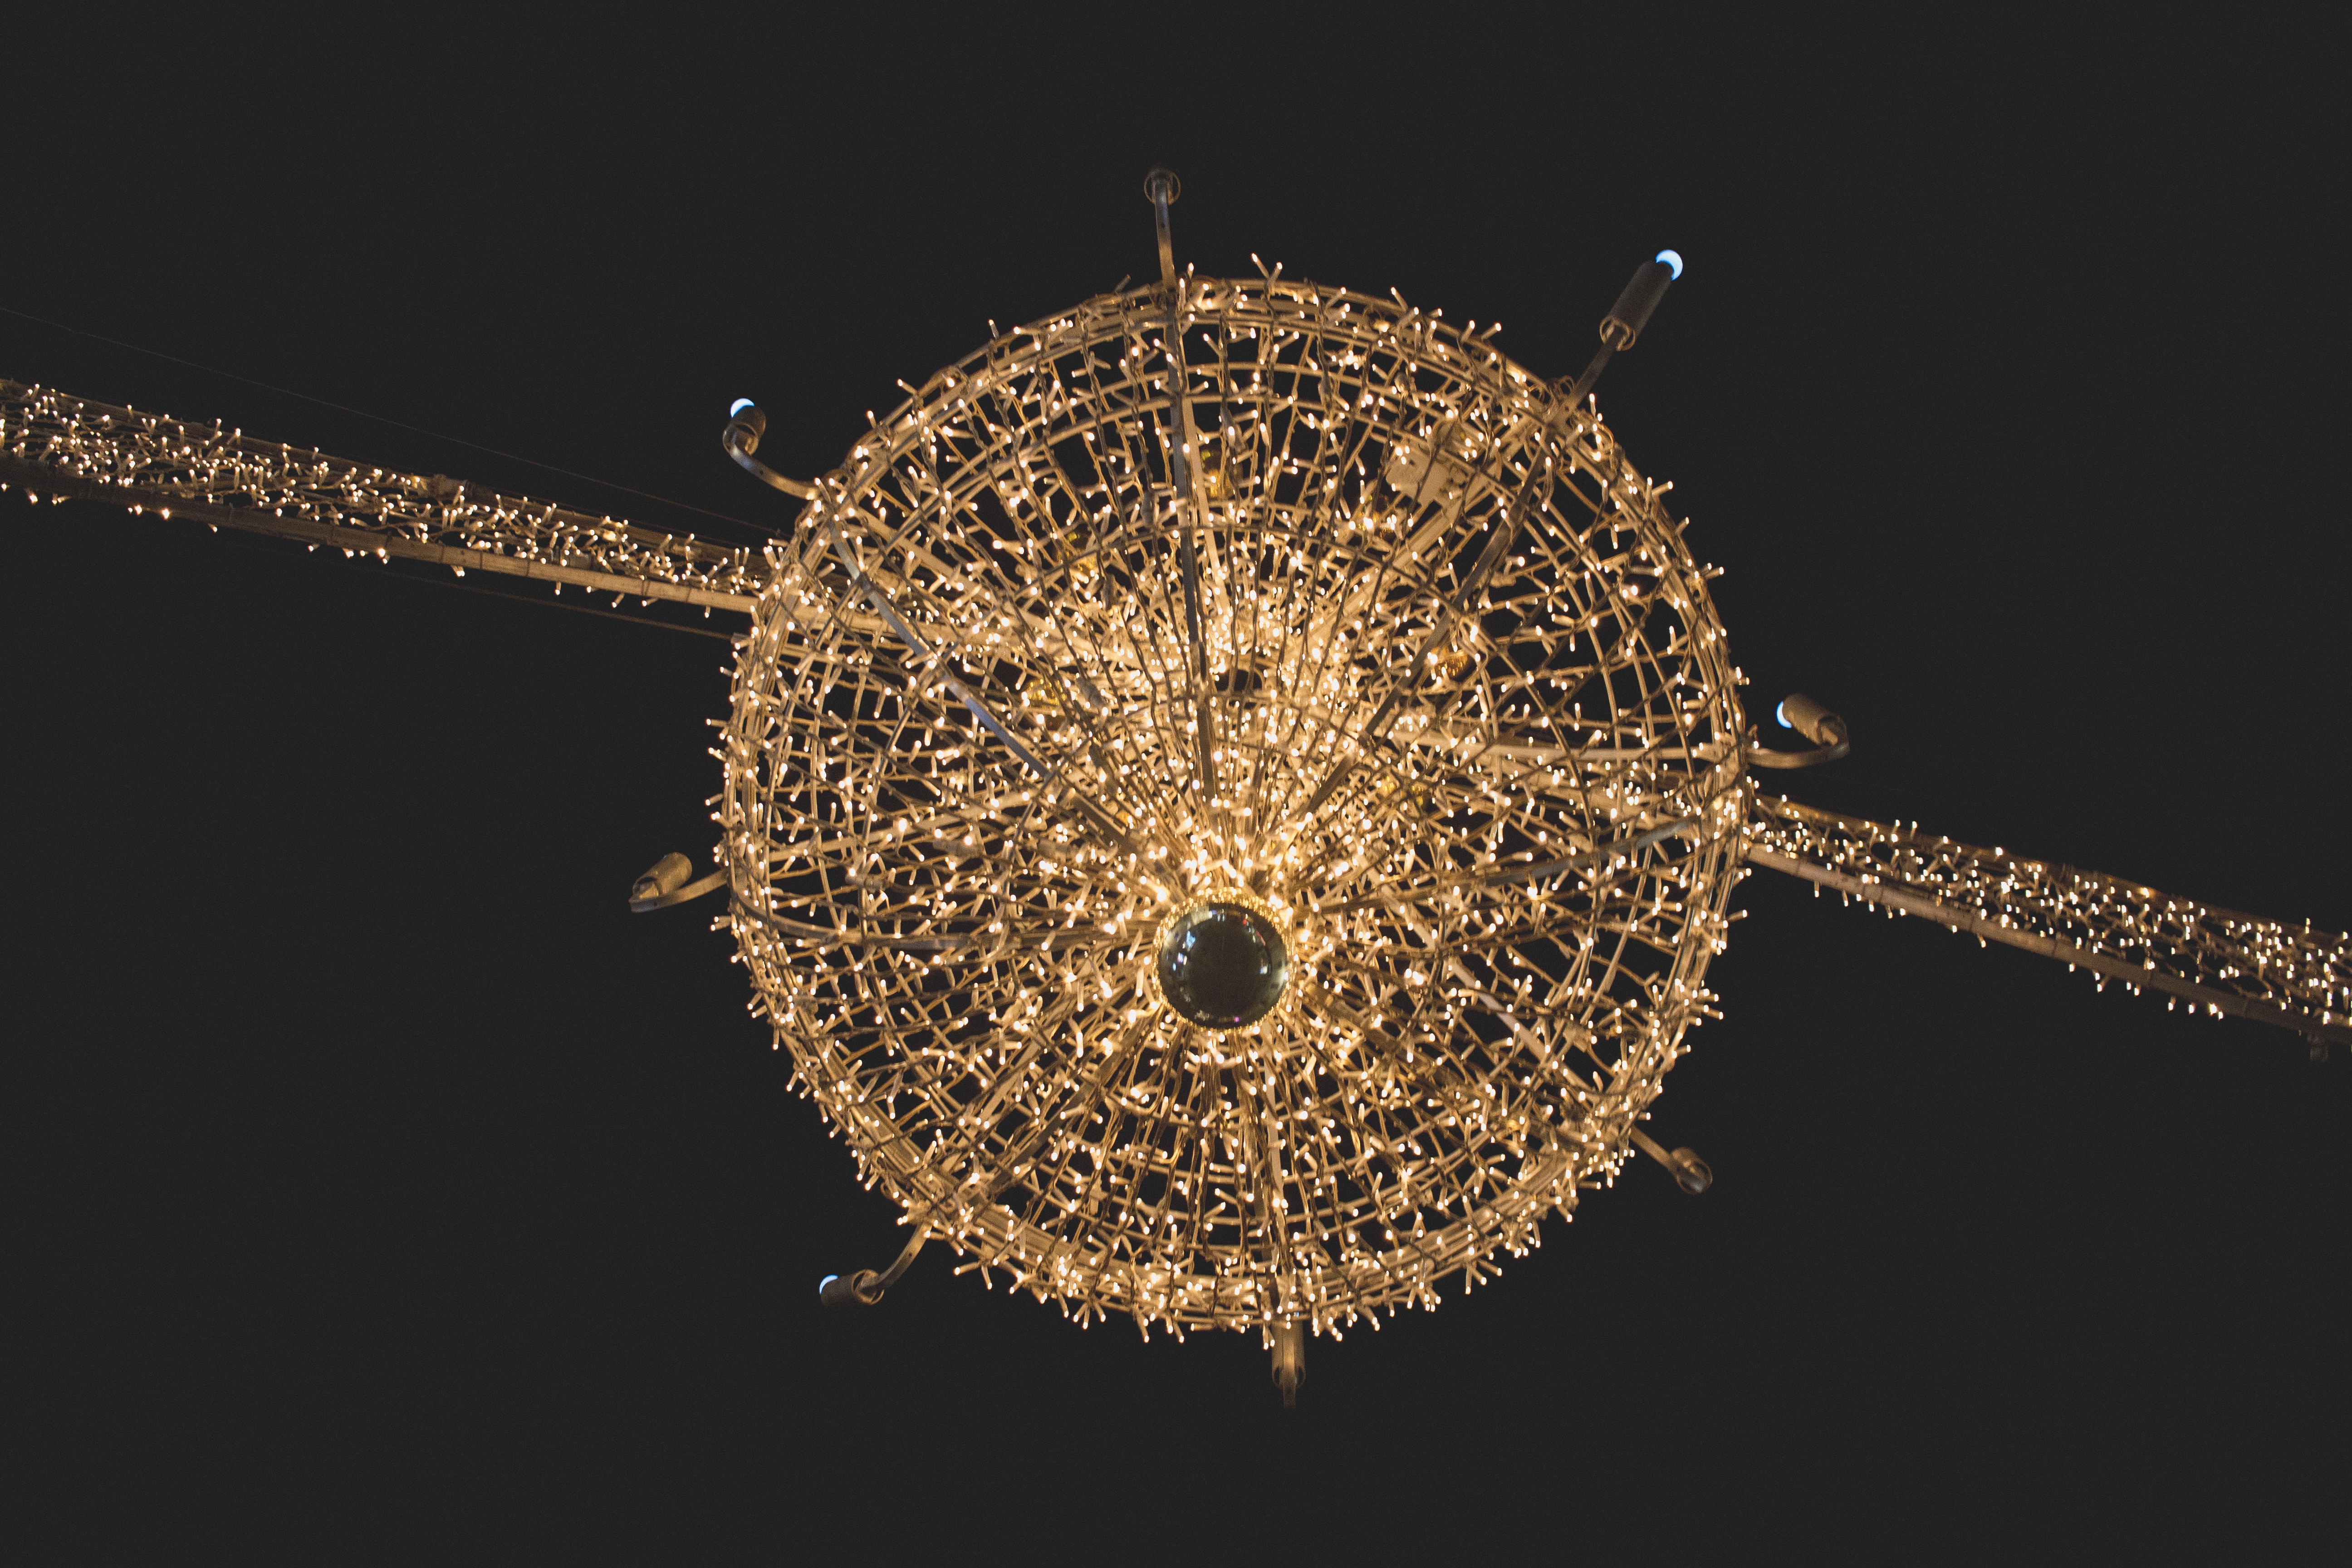
sphere, lighting, organism, circle, light fixture, macro photography, ceiling fixture, metal, illustration